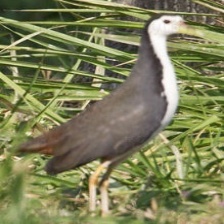
Species: WHITE BREASTED WATERHEN
Scientific name: AMAURORNIS PHOENICURUS
ImageNet parent category: european_gallinule